The Hayseed

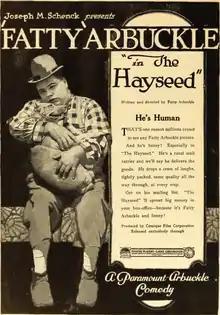
Advertisement featuring Roscoe Arbuckle and Luke the dog

The Hayseed is a 1919 American two-reel silent comedy film directed by and starring Roscoe "Fatty" Arbuckle and featuring Buster Keaton.